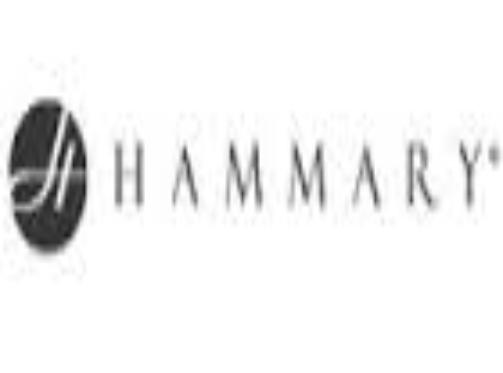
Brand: Hammary
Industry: Clothes